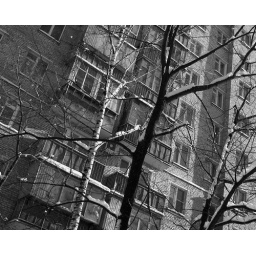
Apartment building near the Nagornaya Metro station on the gray line.